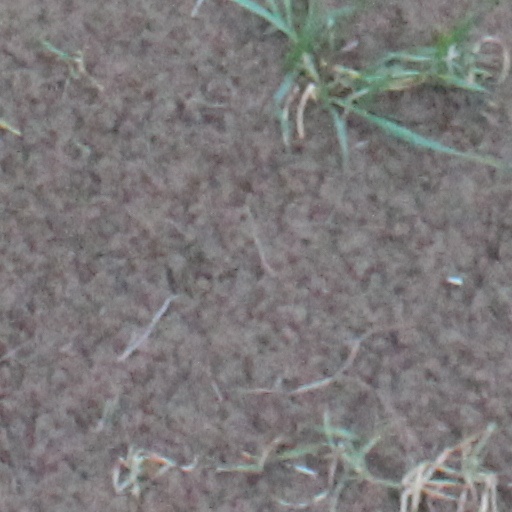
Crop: wheat